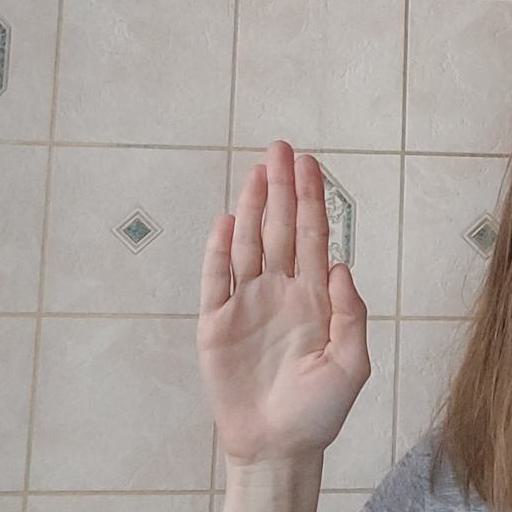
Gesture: stop